Rosa Bailly

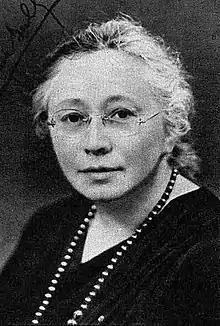
Rosa Bailly before 1939

Rosa Bailly (14 March 1890 – 14 June 1976), known also as Rosa Dufour-Bailly and Aimée Dufour was a French teacher, journalist and writer closely tied throughout her professional life to the cause of Poland and its literature. She was also a poet.